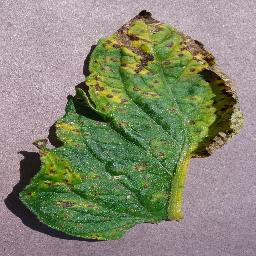
Label: Tomato___Septoria_leaf_spot